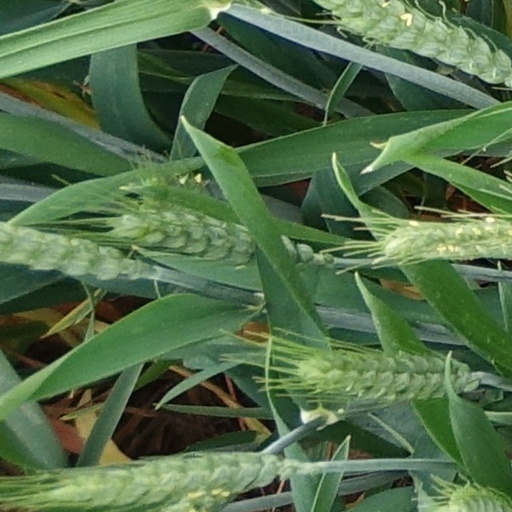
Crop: wheat